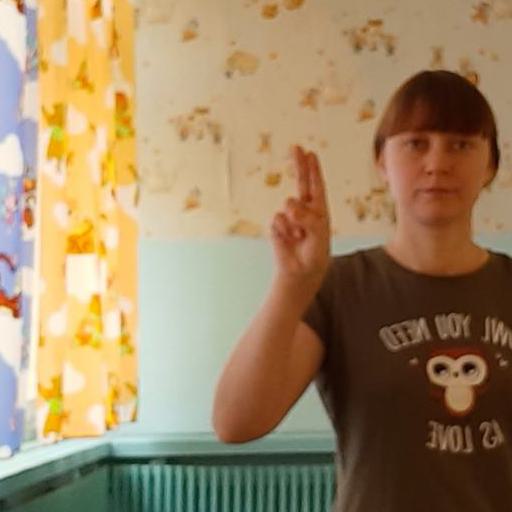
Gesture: two_up